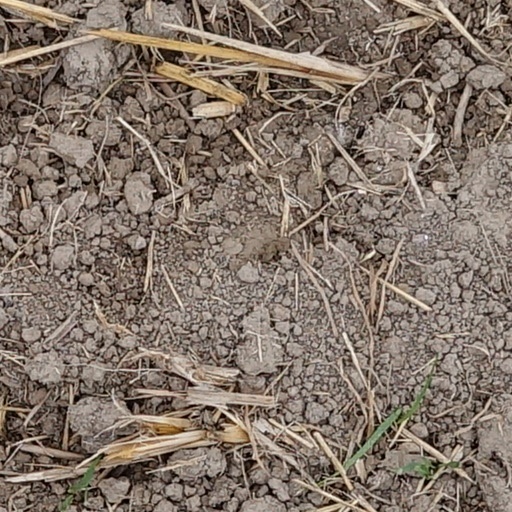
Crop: wheat